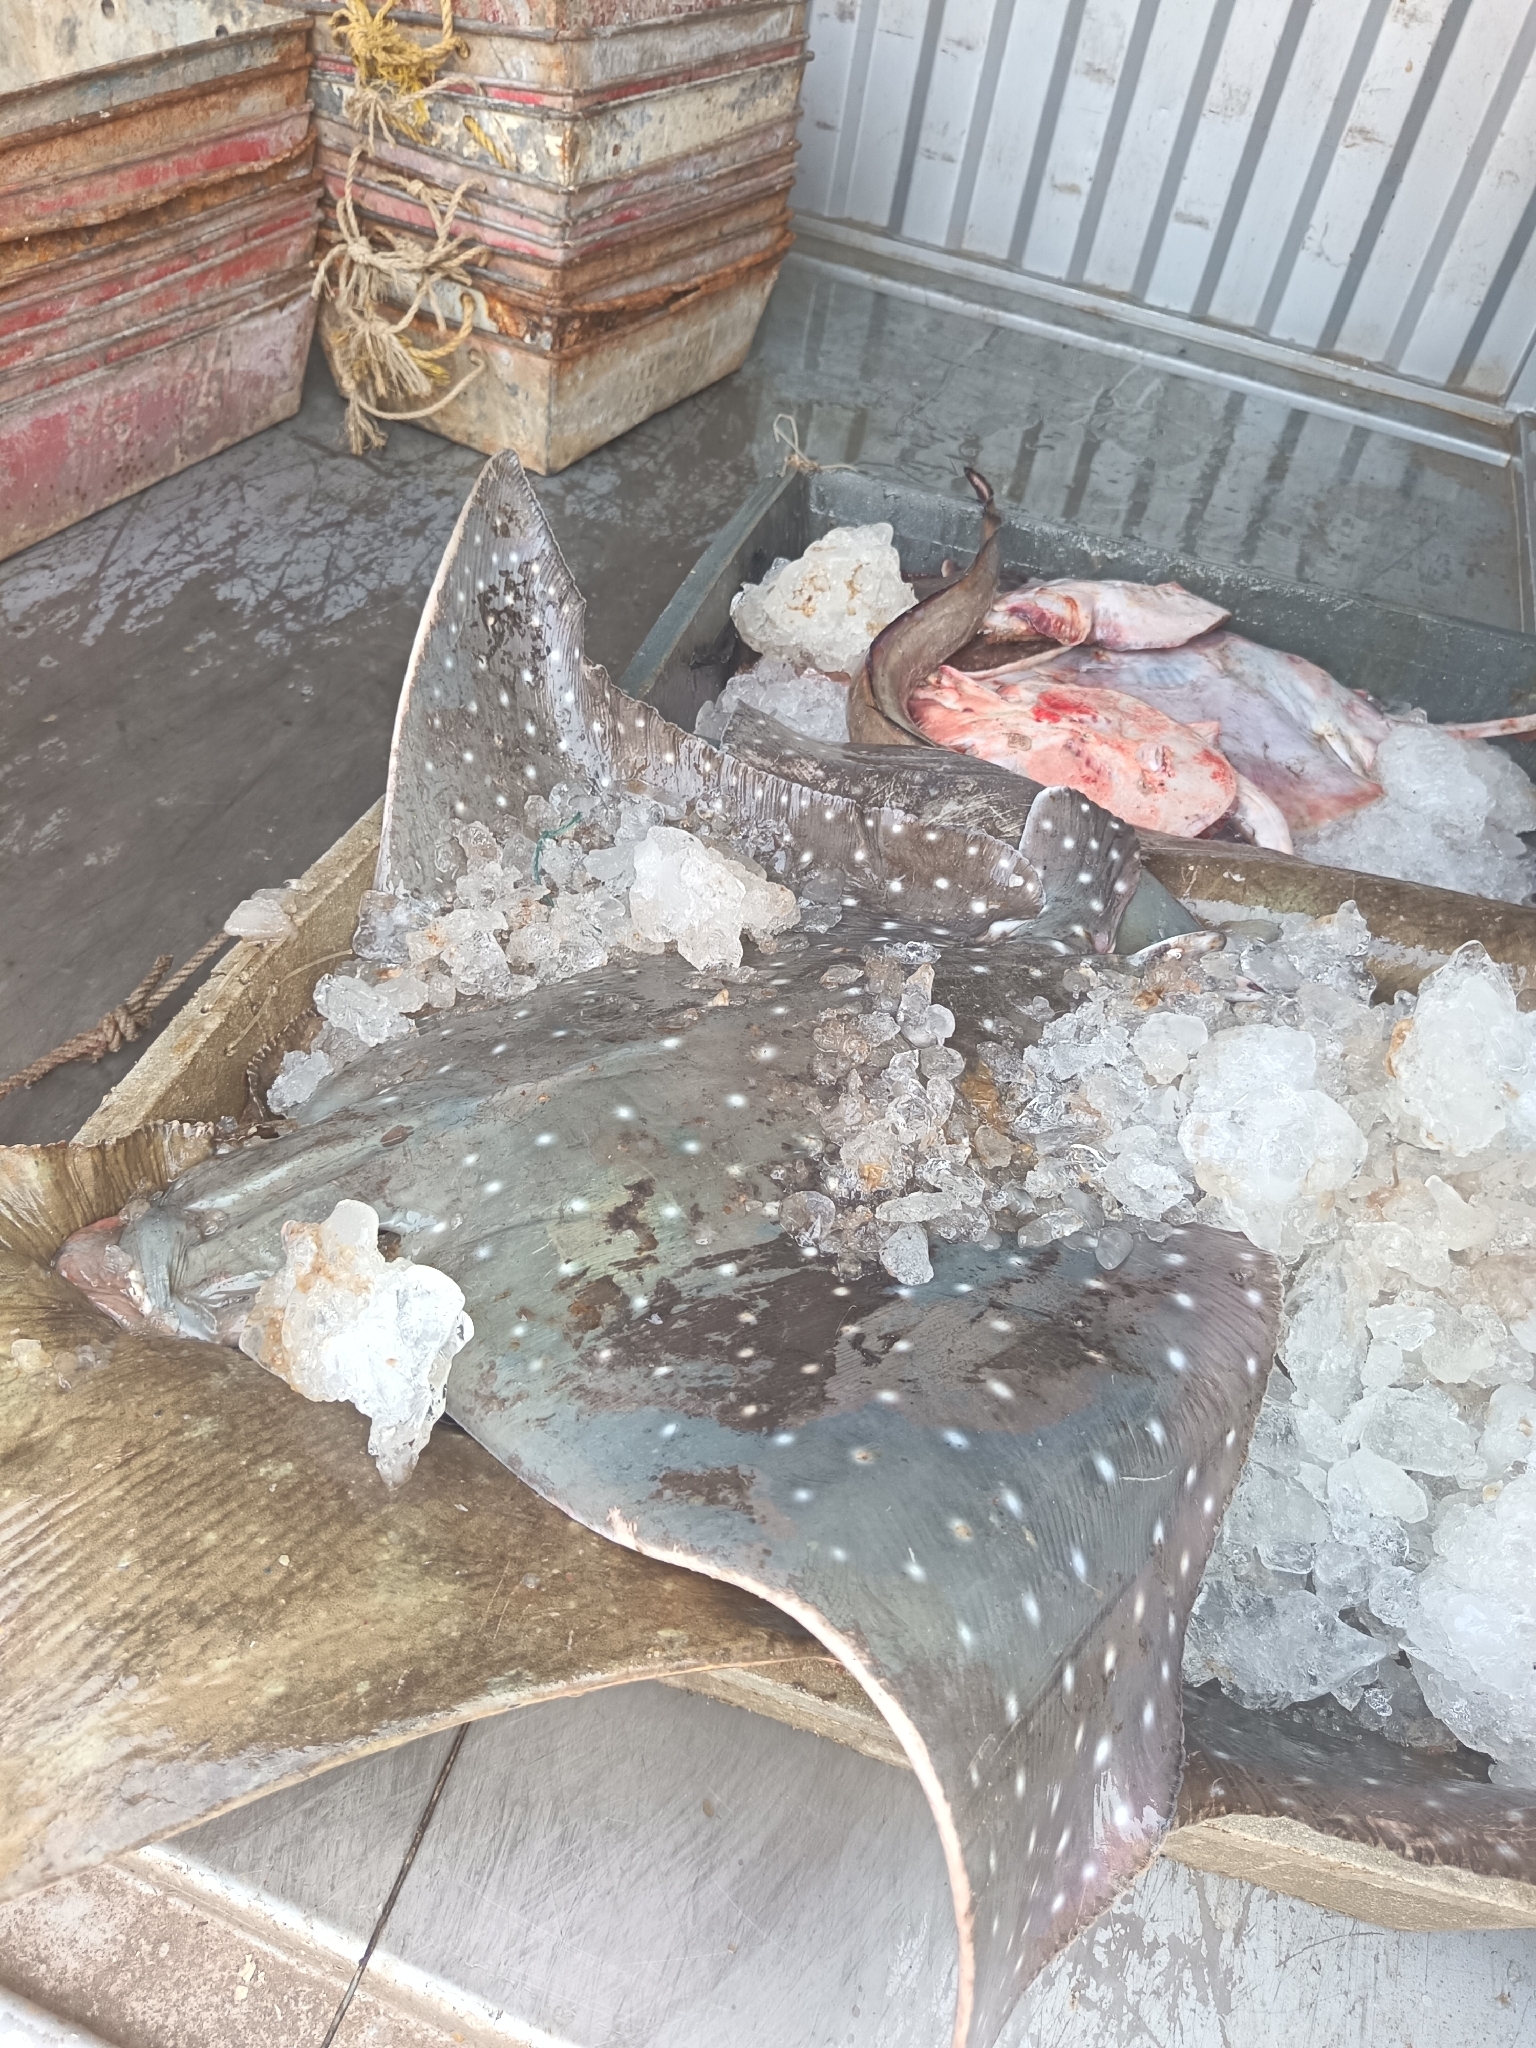
fish (species not among the labelled classes)